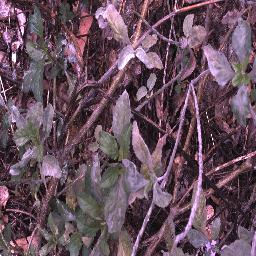
Label: snake_weed